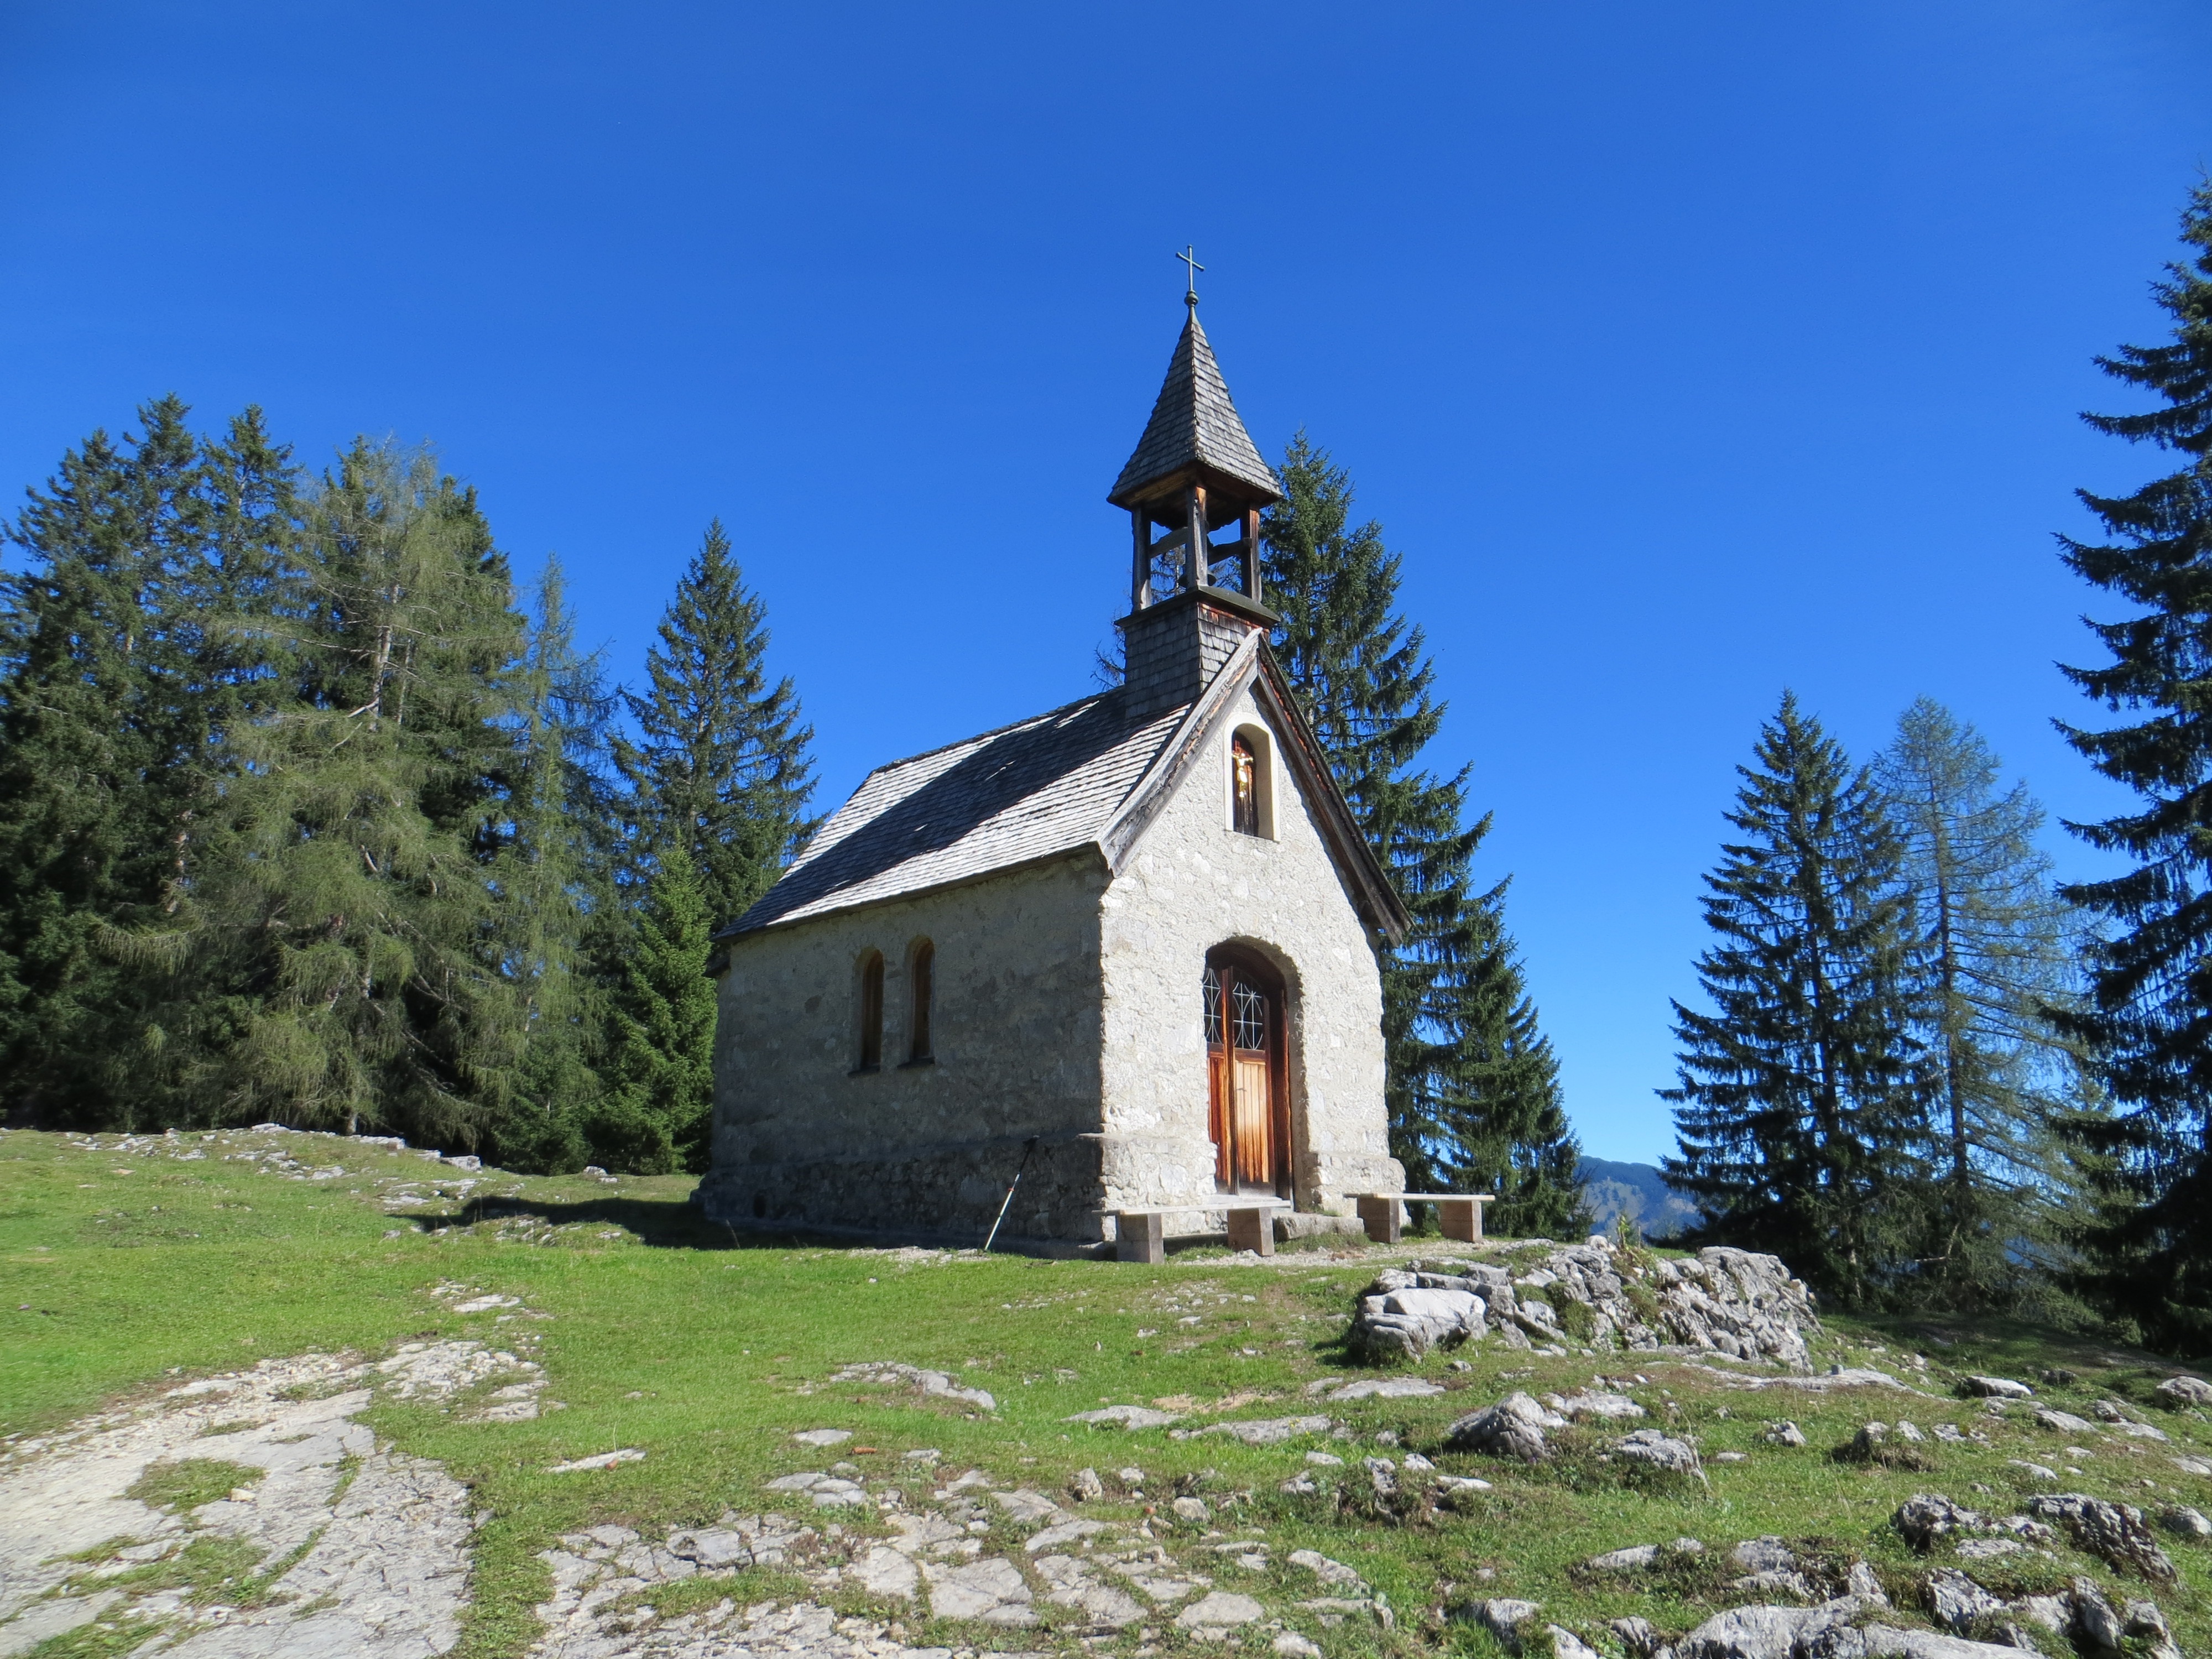
mountain, building, chateau, mountain range, church, chapel, place of worship, mountains, alps, monastery